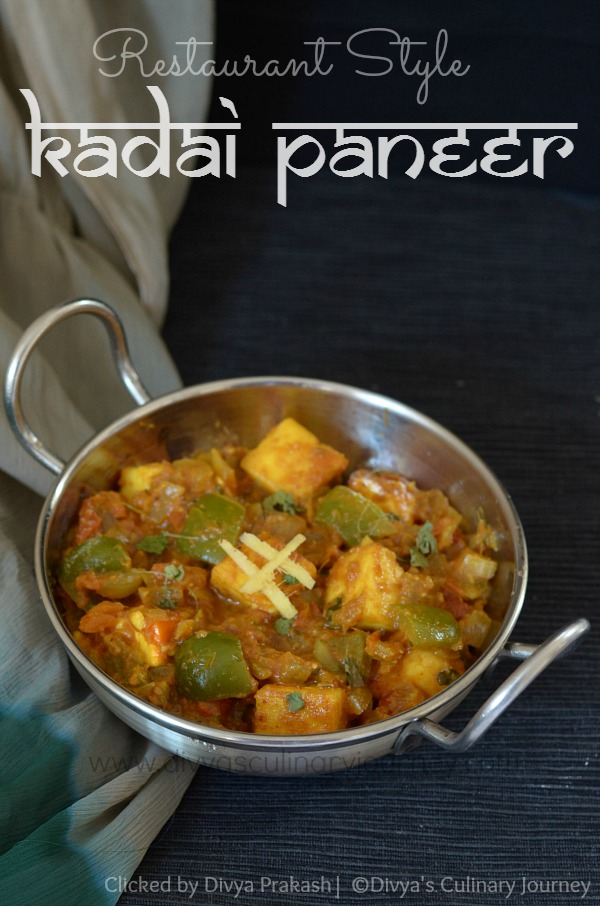
Dish: kadai_paneer